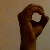
The image shows a hand gesture representing the letter 'O' in Indian Sign Language.